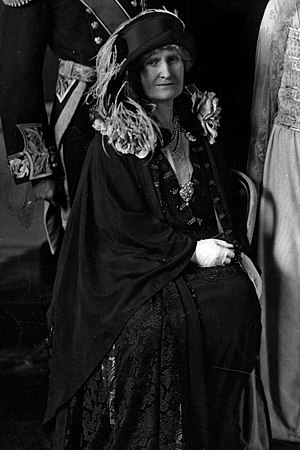
Cecilia Bowes-Lyon
Cecilia Nina Bowes-Lyon, grevinde af Strathmore og Kinghorne var mor til dronning Elizabeths, den senere dronningemoder, og dermed dronning Elisabeth 2. af Storbritanniens mormor.